Effects of Hurricane Ian in Florida

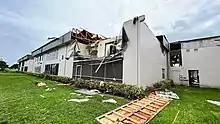
Damage in Kings Point, Florida from an EF2 tornado which was spawned by Hurricane Ian

Tropical-storm-force sustained wind speeds with hurricane-force wind gusts were observed at Key West International Airport before 22:00 UTC (18:00 EDT) the same day; the city of Key West subsequently recorded its third-highest storm surge since 1913. Coastal flooding impacted 93 homes, with 38 experiencing substantial damage and 55 others suffering minor damage, while several cars on the south side of the Truman Annex were flooded. Residents of approximately 24 family units in that neighborhood fled their dwellings due to rising floodwaters. Additionally, a fire ignited during the storm demolished 14 business and 14 residential units. The southwest side of Stock Island reported several impassable streets and widespread flood damage to sheds and outbuildings. Similar impacts occurred on islands north of there through Big Pine Key. Almost 10,000 customers beyond the west end of the Seven Mile Bridge lost power, roughly one-third of electrical subscribers in the Lower Florida Keys. Storm surge flooding farther north briefly left some streets impassible, while winds caused isolated and sporadic power outages. Throughout the Florida Keys, the hurricane ripped about 150 vessels loose from their moorings.